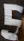
Number: 5